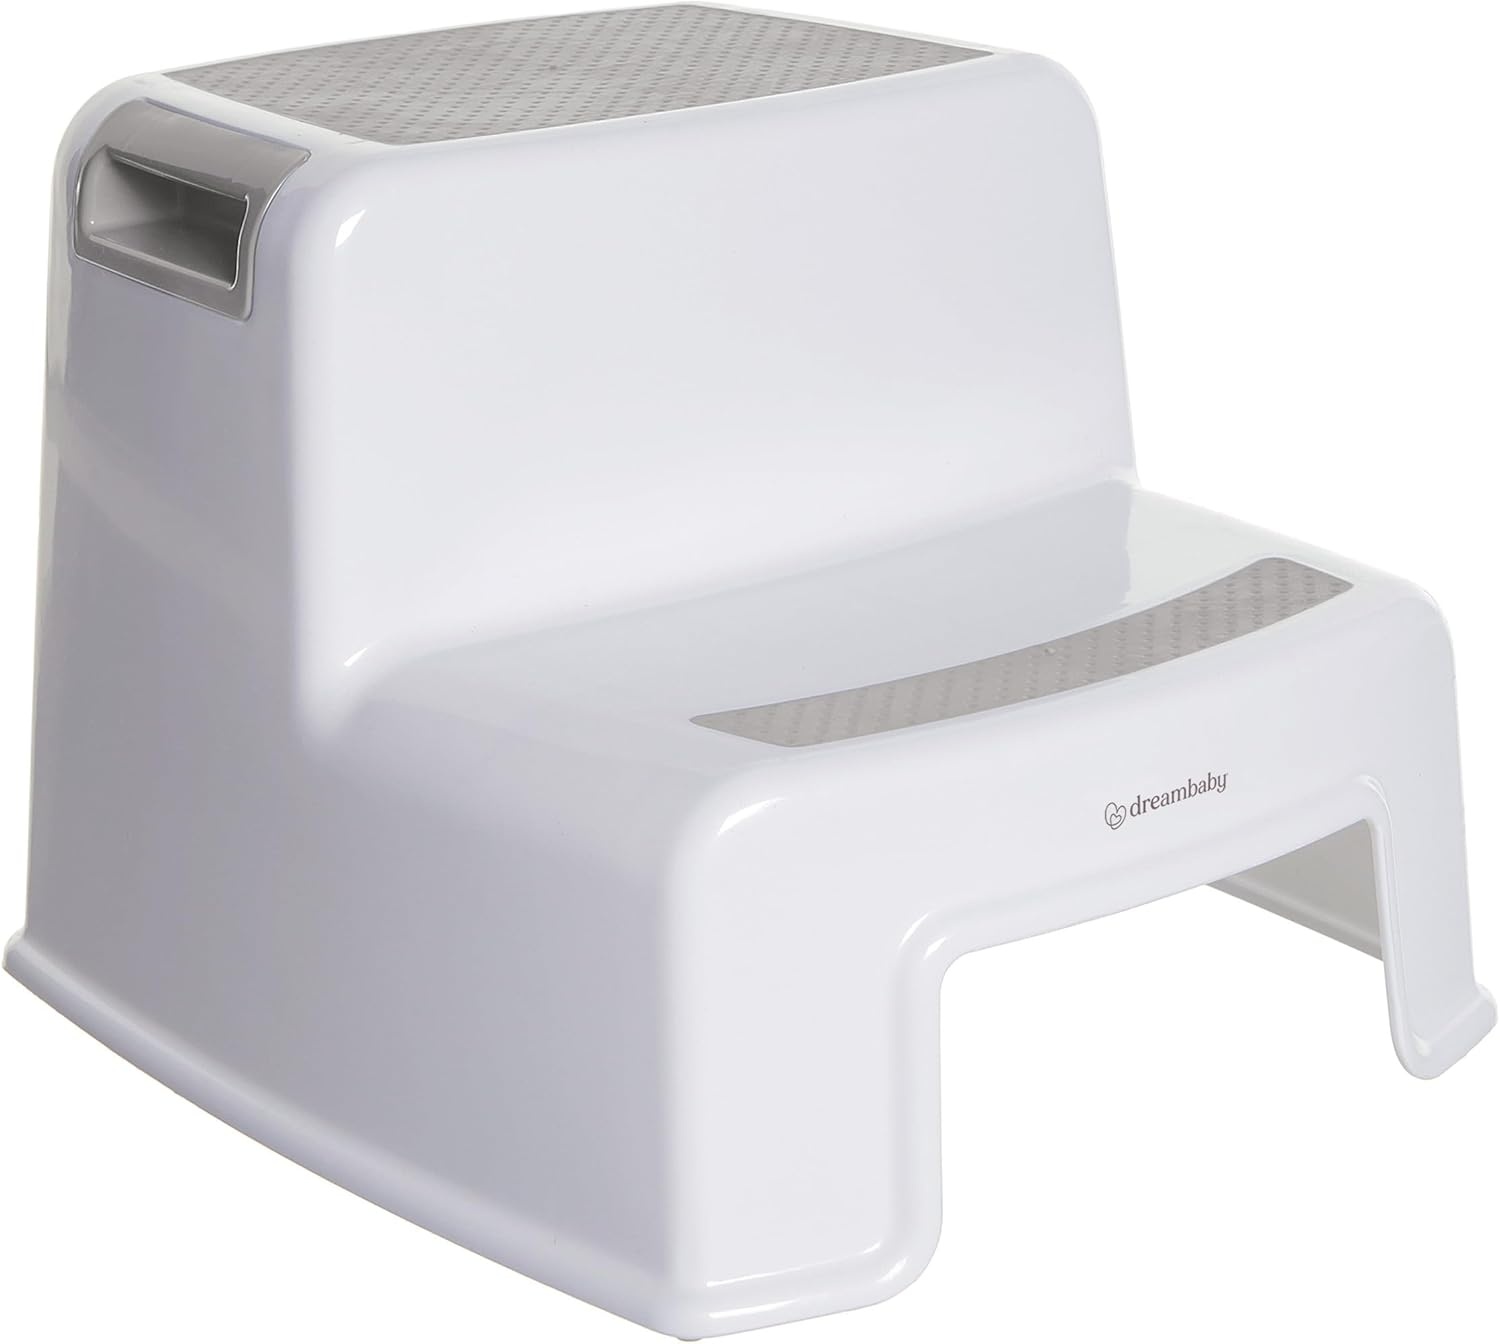
Dreambaby 2-UP Step Stool - Toddlers Stool - Slip Resistant - Grey - Model G687
Brand: buyinstor
About this item - MEASUREMENTS: 27 cm Tall (approx) 33 cm Width (approx) 36 cm Depth (approx) and can hold up to 102 kg; - SENSE OF INDEPENDENCE: Dreambaby 2 Up Step Stool gives children a sense of independence by enabling them to reach areas that are still just a bit too high. With the non-slip base and sure grip top, it's perfect for nearly any location and floor surface. The Step Stool is perfect to help reach the sink, kitchen counters, and many other places; - STABILITY : With non-slip rubber inserts under all four corners of our step stool to ensure that when your children step onto the stool it won't move. With textured and contrasting coloured rubber inserts on each step to maximize grip and safety; - EASY CLEAN: It's easy to clean and can be wiped down with just a warm wash cloth.
Category: Baby & Toddler > Baby Safety